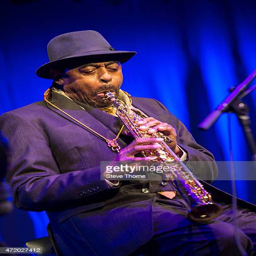
jazz artist performs on stage at festival